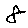
Label: 8